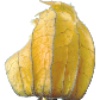
Label: Physalis with Husk 1